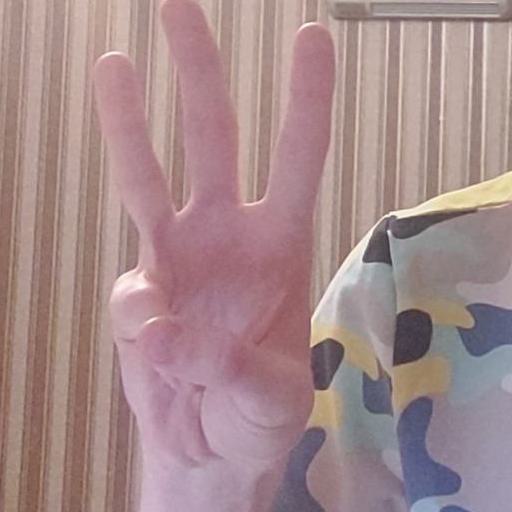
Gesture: three